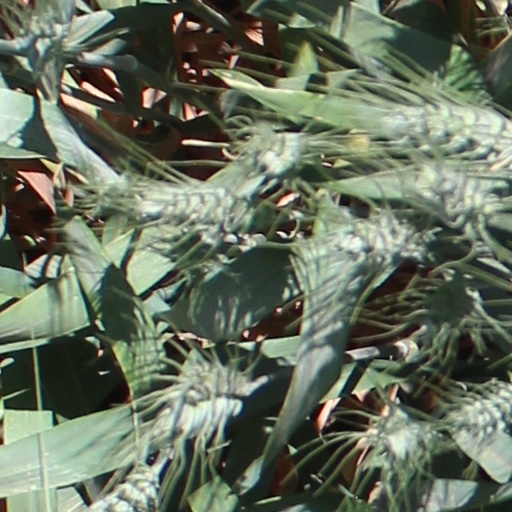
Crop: wheat